Maila Nurmi

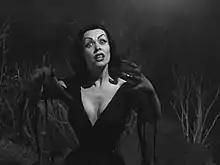
Nurmi in "Plan 9 from Outer Space" (1959)

Nurmi made television history as the first horror movie hostess. In 1957, Screen Gems released a syndicated package of 52 horror movies, mostly from Universal Pictures, under the program title "Shock Theater". Independent stations in major cities all over the U.S. began showing these films, adding their own ghoulish host or hostess (including Vampira II and other lookalikes) to attract more viewers.